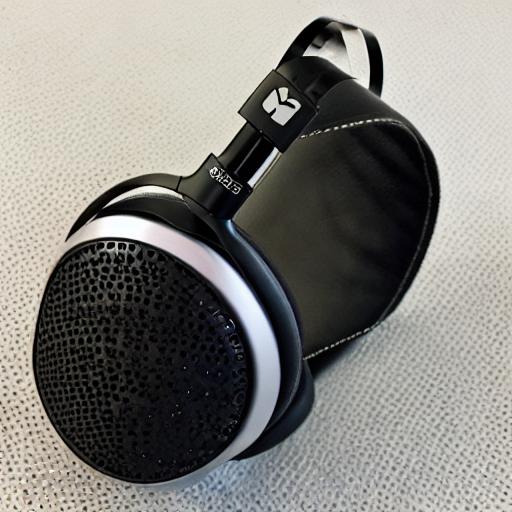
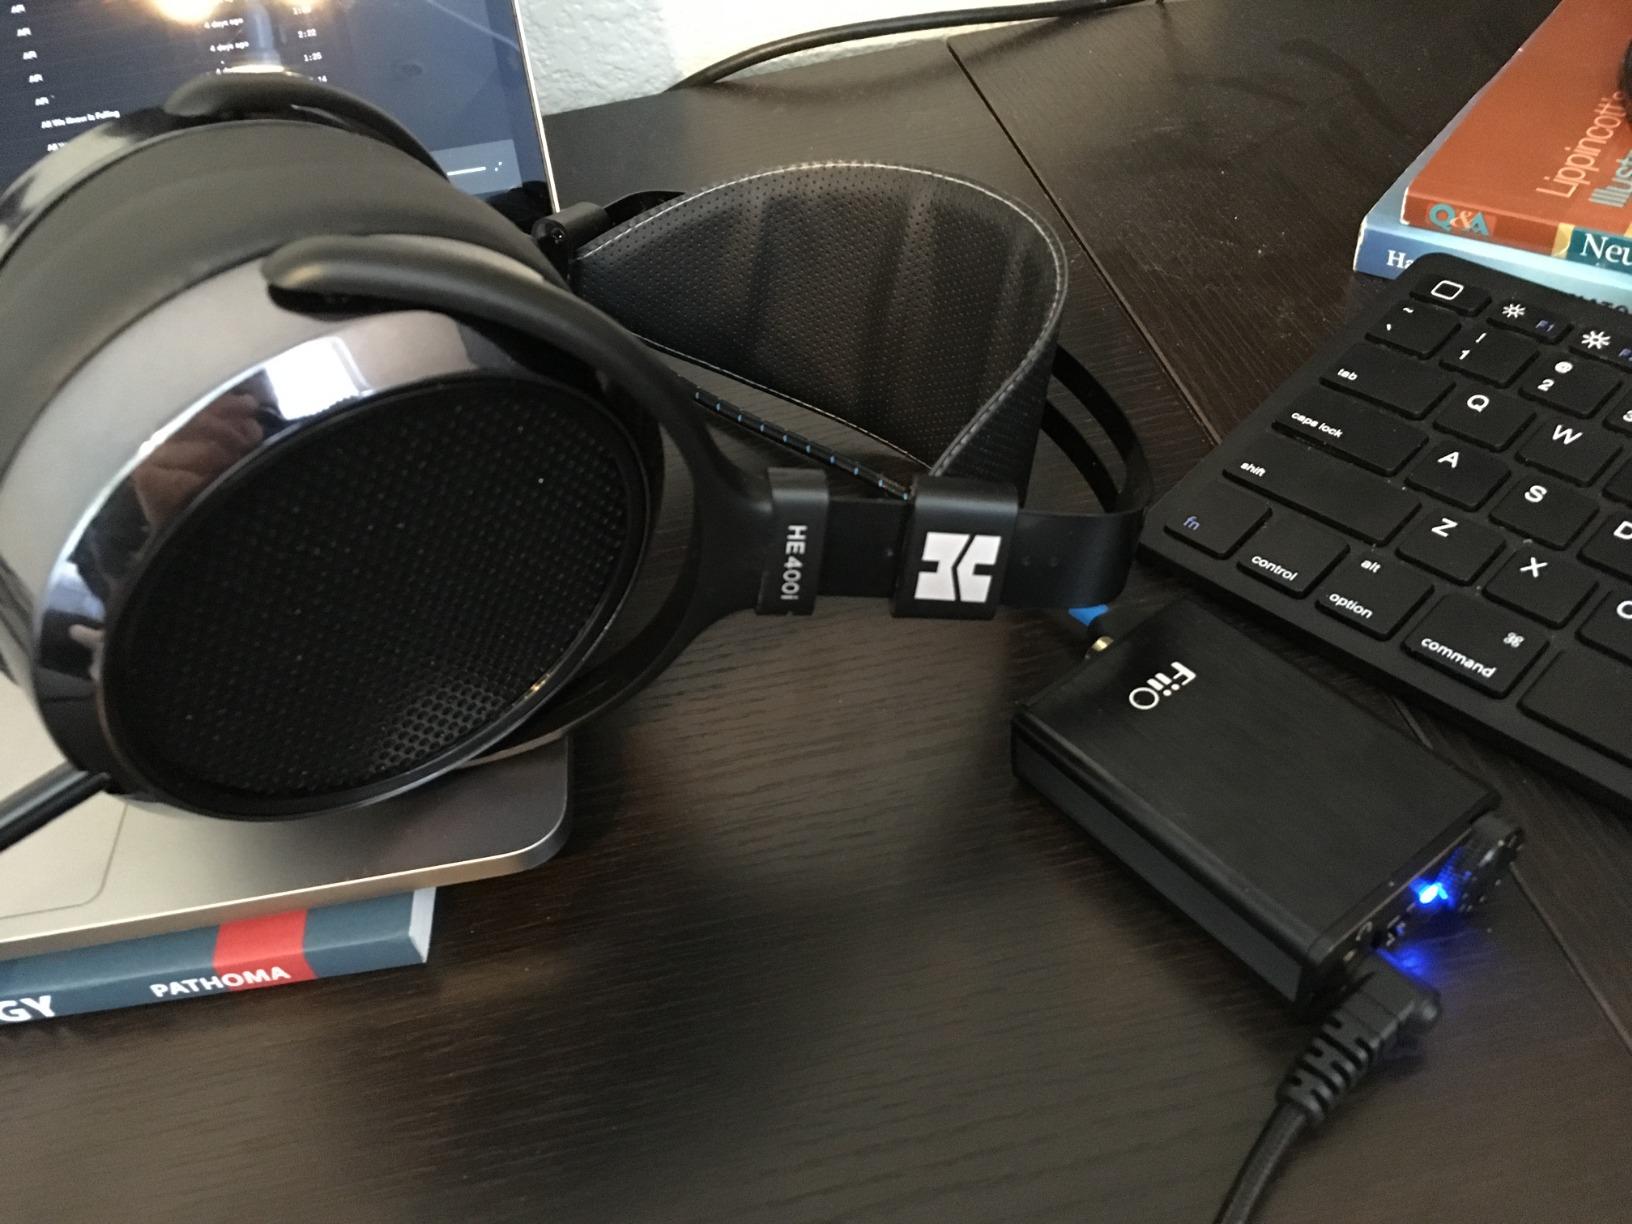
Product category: headphones
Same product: no